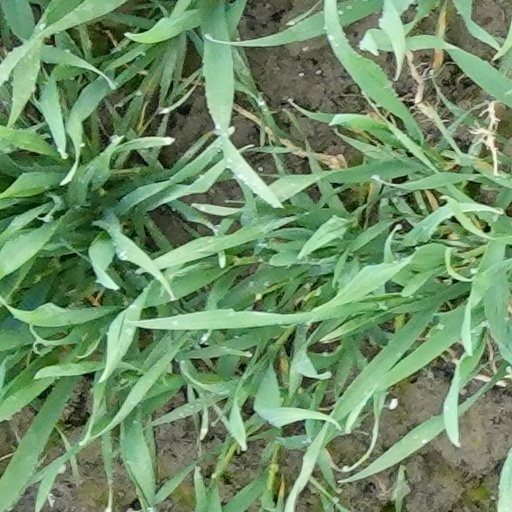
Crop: wheat